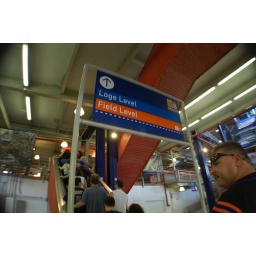
in search of field boxes